Religion in China

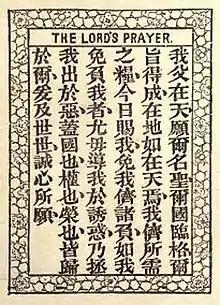
The Lord's Prayer in Classical Chinese (1889).

In contemporary China, the Confucian revival has developed into various interwoven directions: the proliferation of Confucian schools or academies ("shuyuan" or "Kǒngxuétáng", "Confucian learning halls"), the resurgence of Confucian rites ("chuántǒng lǐyí" ), and the birth of new forms of Confucian activity on the popular level, such as the Confucian communities ("shèqū rúxué" ). Some scholars also consider the reconstruction of lineage churches and their ancestral temples, as well as of cults and temples of natural gods and national heroes within broader Chinese traditional religion, as part of the renewal of Confucianism.